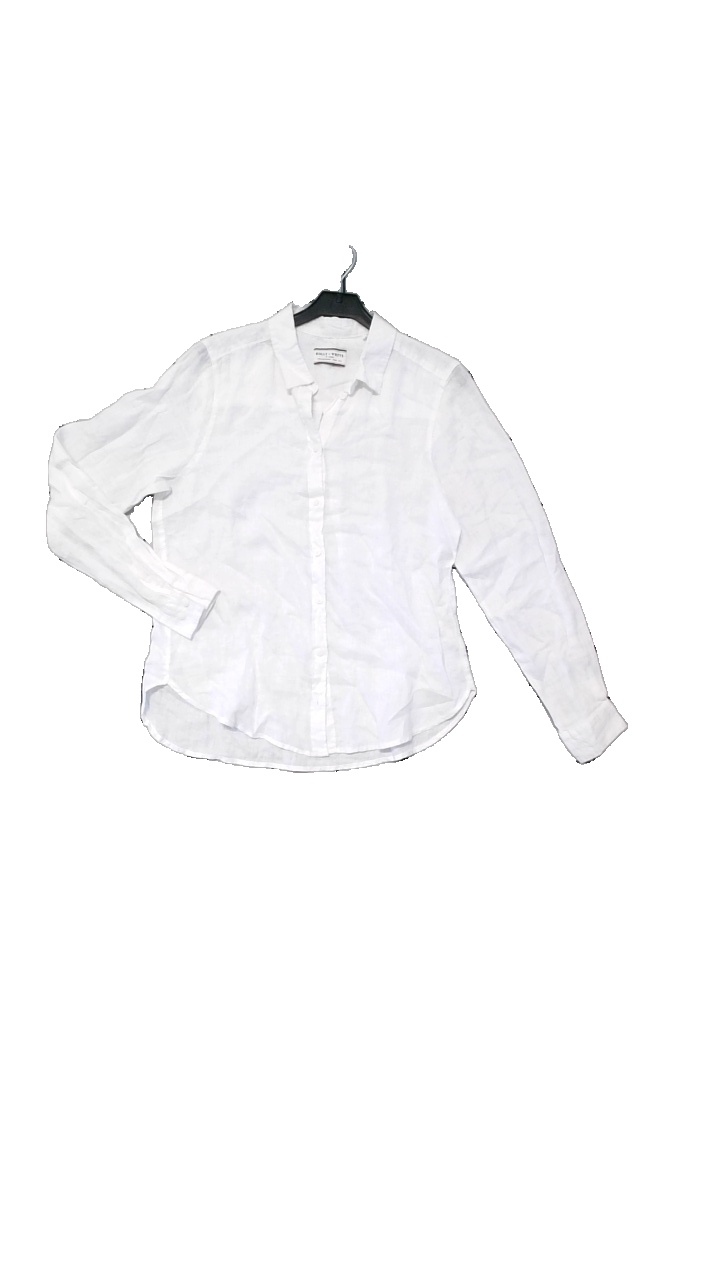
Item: Blouse (Ladies)
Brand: Holly And Whyte (lindex)
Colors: White
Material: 100% linen
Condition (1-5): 3
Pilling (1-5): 4
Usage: Reuse
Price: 100-150